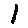
Label: 1